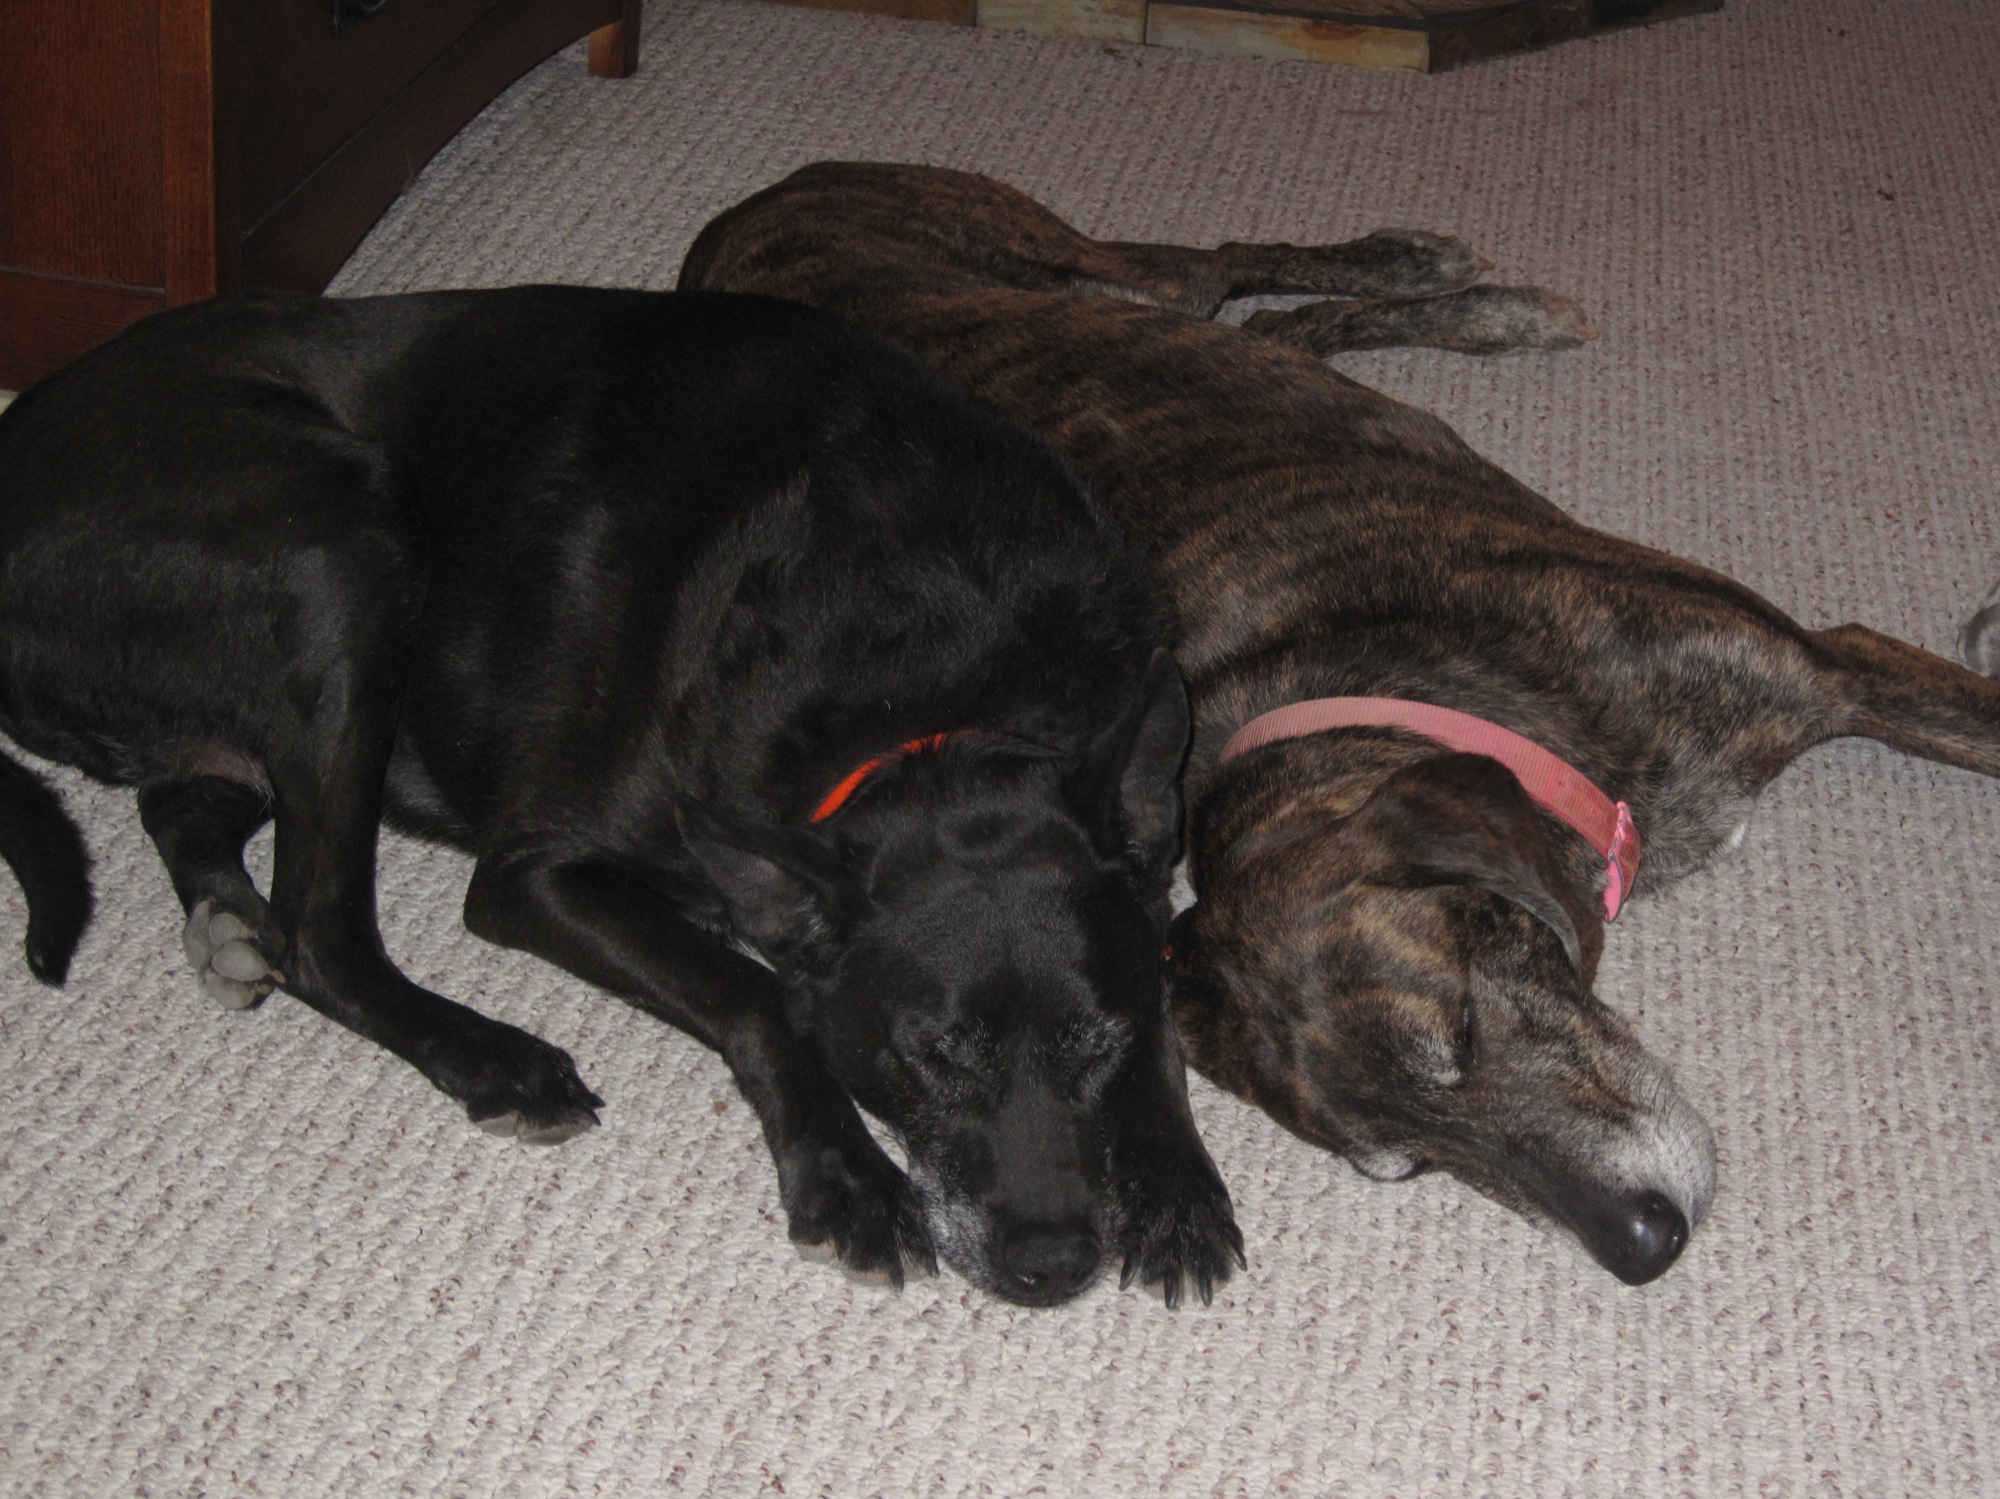
dog, mammal, vertebrate, labrador retriever, greyhound, retriever, patterdale terrier, dog like mammal, animal sports